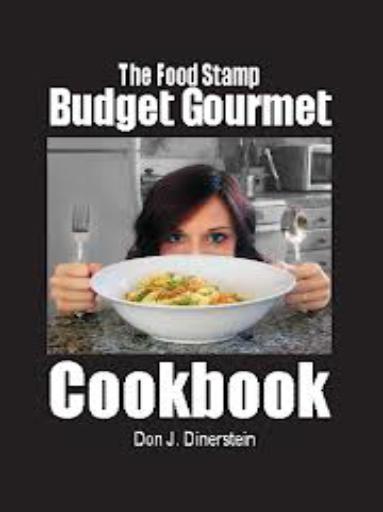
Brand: Budget Gourmet
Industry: Food